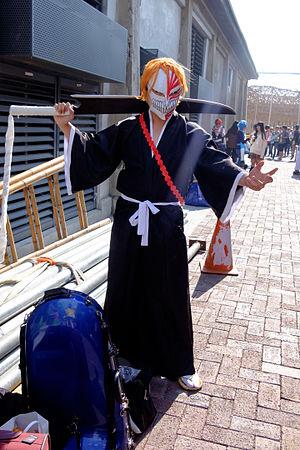
Ichigo Kurosaki est un personnage du manga Bleach de Tite Kubo. Il est le protagoniste principal de la série. Au début de la série, il est présenté comme un adolescent qui a la faculté exceptionnelle de distinguer les fantômes, puis sa vie basculera lorsqu'il rencontra Rukia Kuchiki qui lui donna ses pouvoirs de Shinigami afin de sauver sa famille d'un Hollow. Dès lors, il devra combattre les mauvais esprits, les hollows, pour protéger les gens et envoyer les bons esprits dans la Soul Society. On apprendra également qu'il est un Vizard et que par conséquent, il possède en lui un Hollow qu'il apprendra à contrôler.